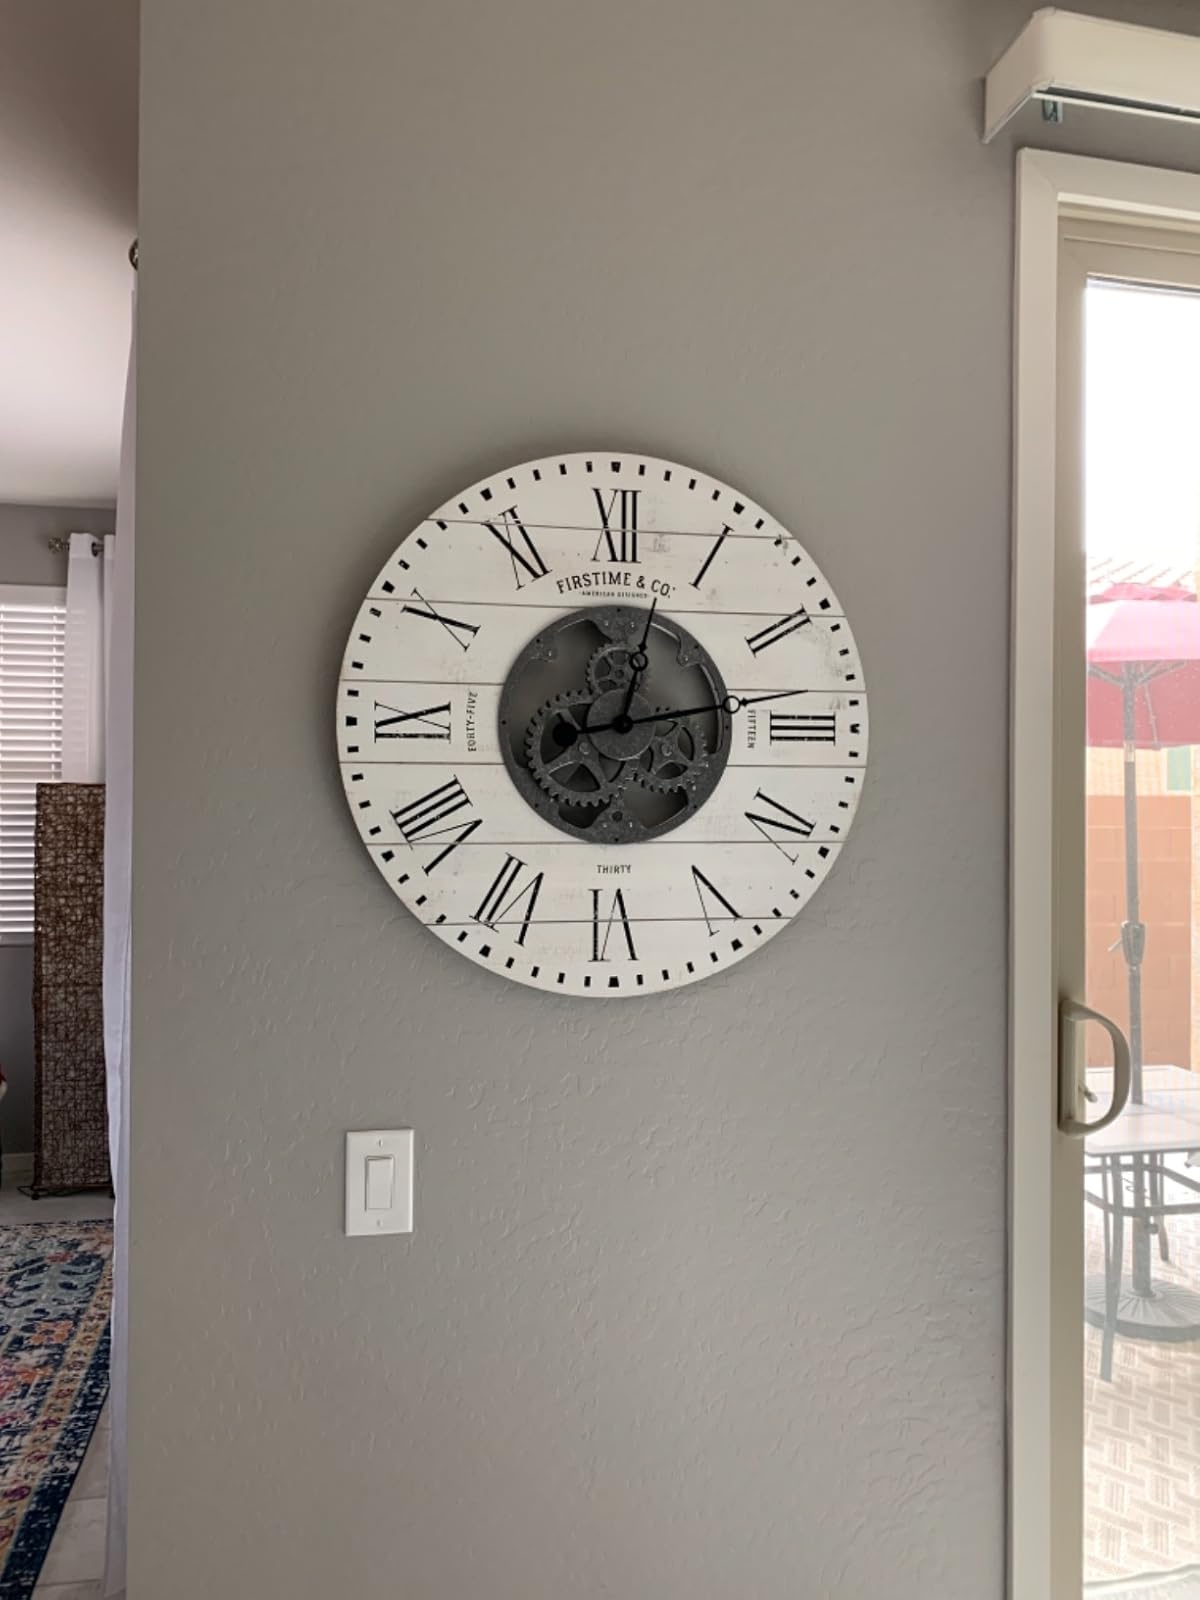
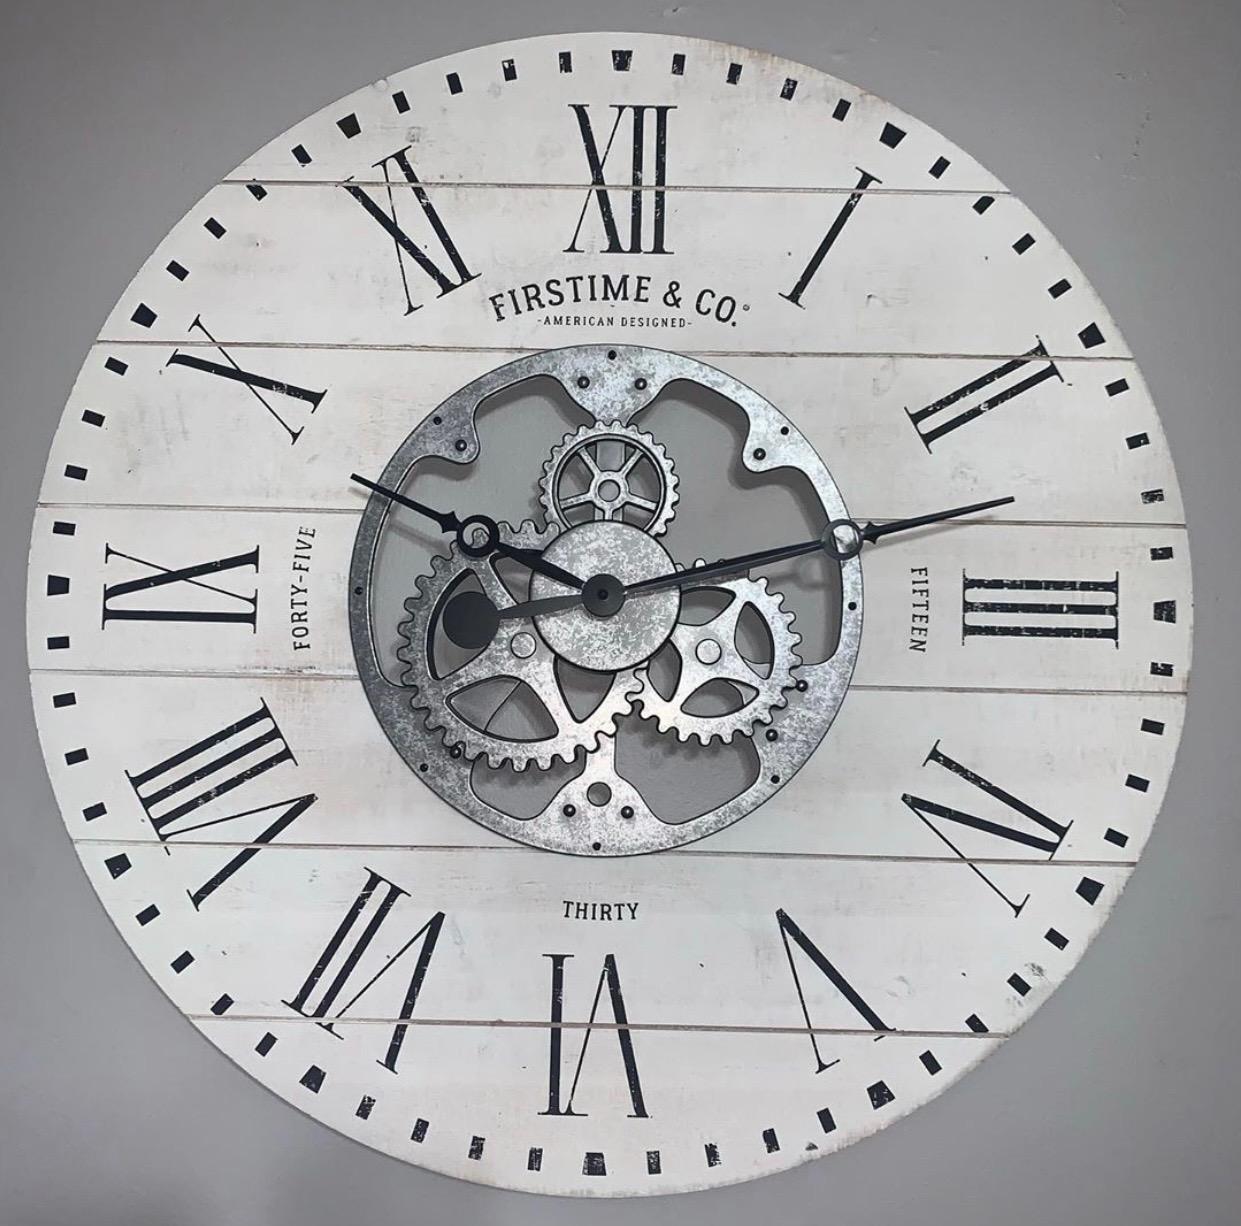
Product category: clock
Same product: yes